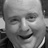
Emotion: happy